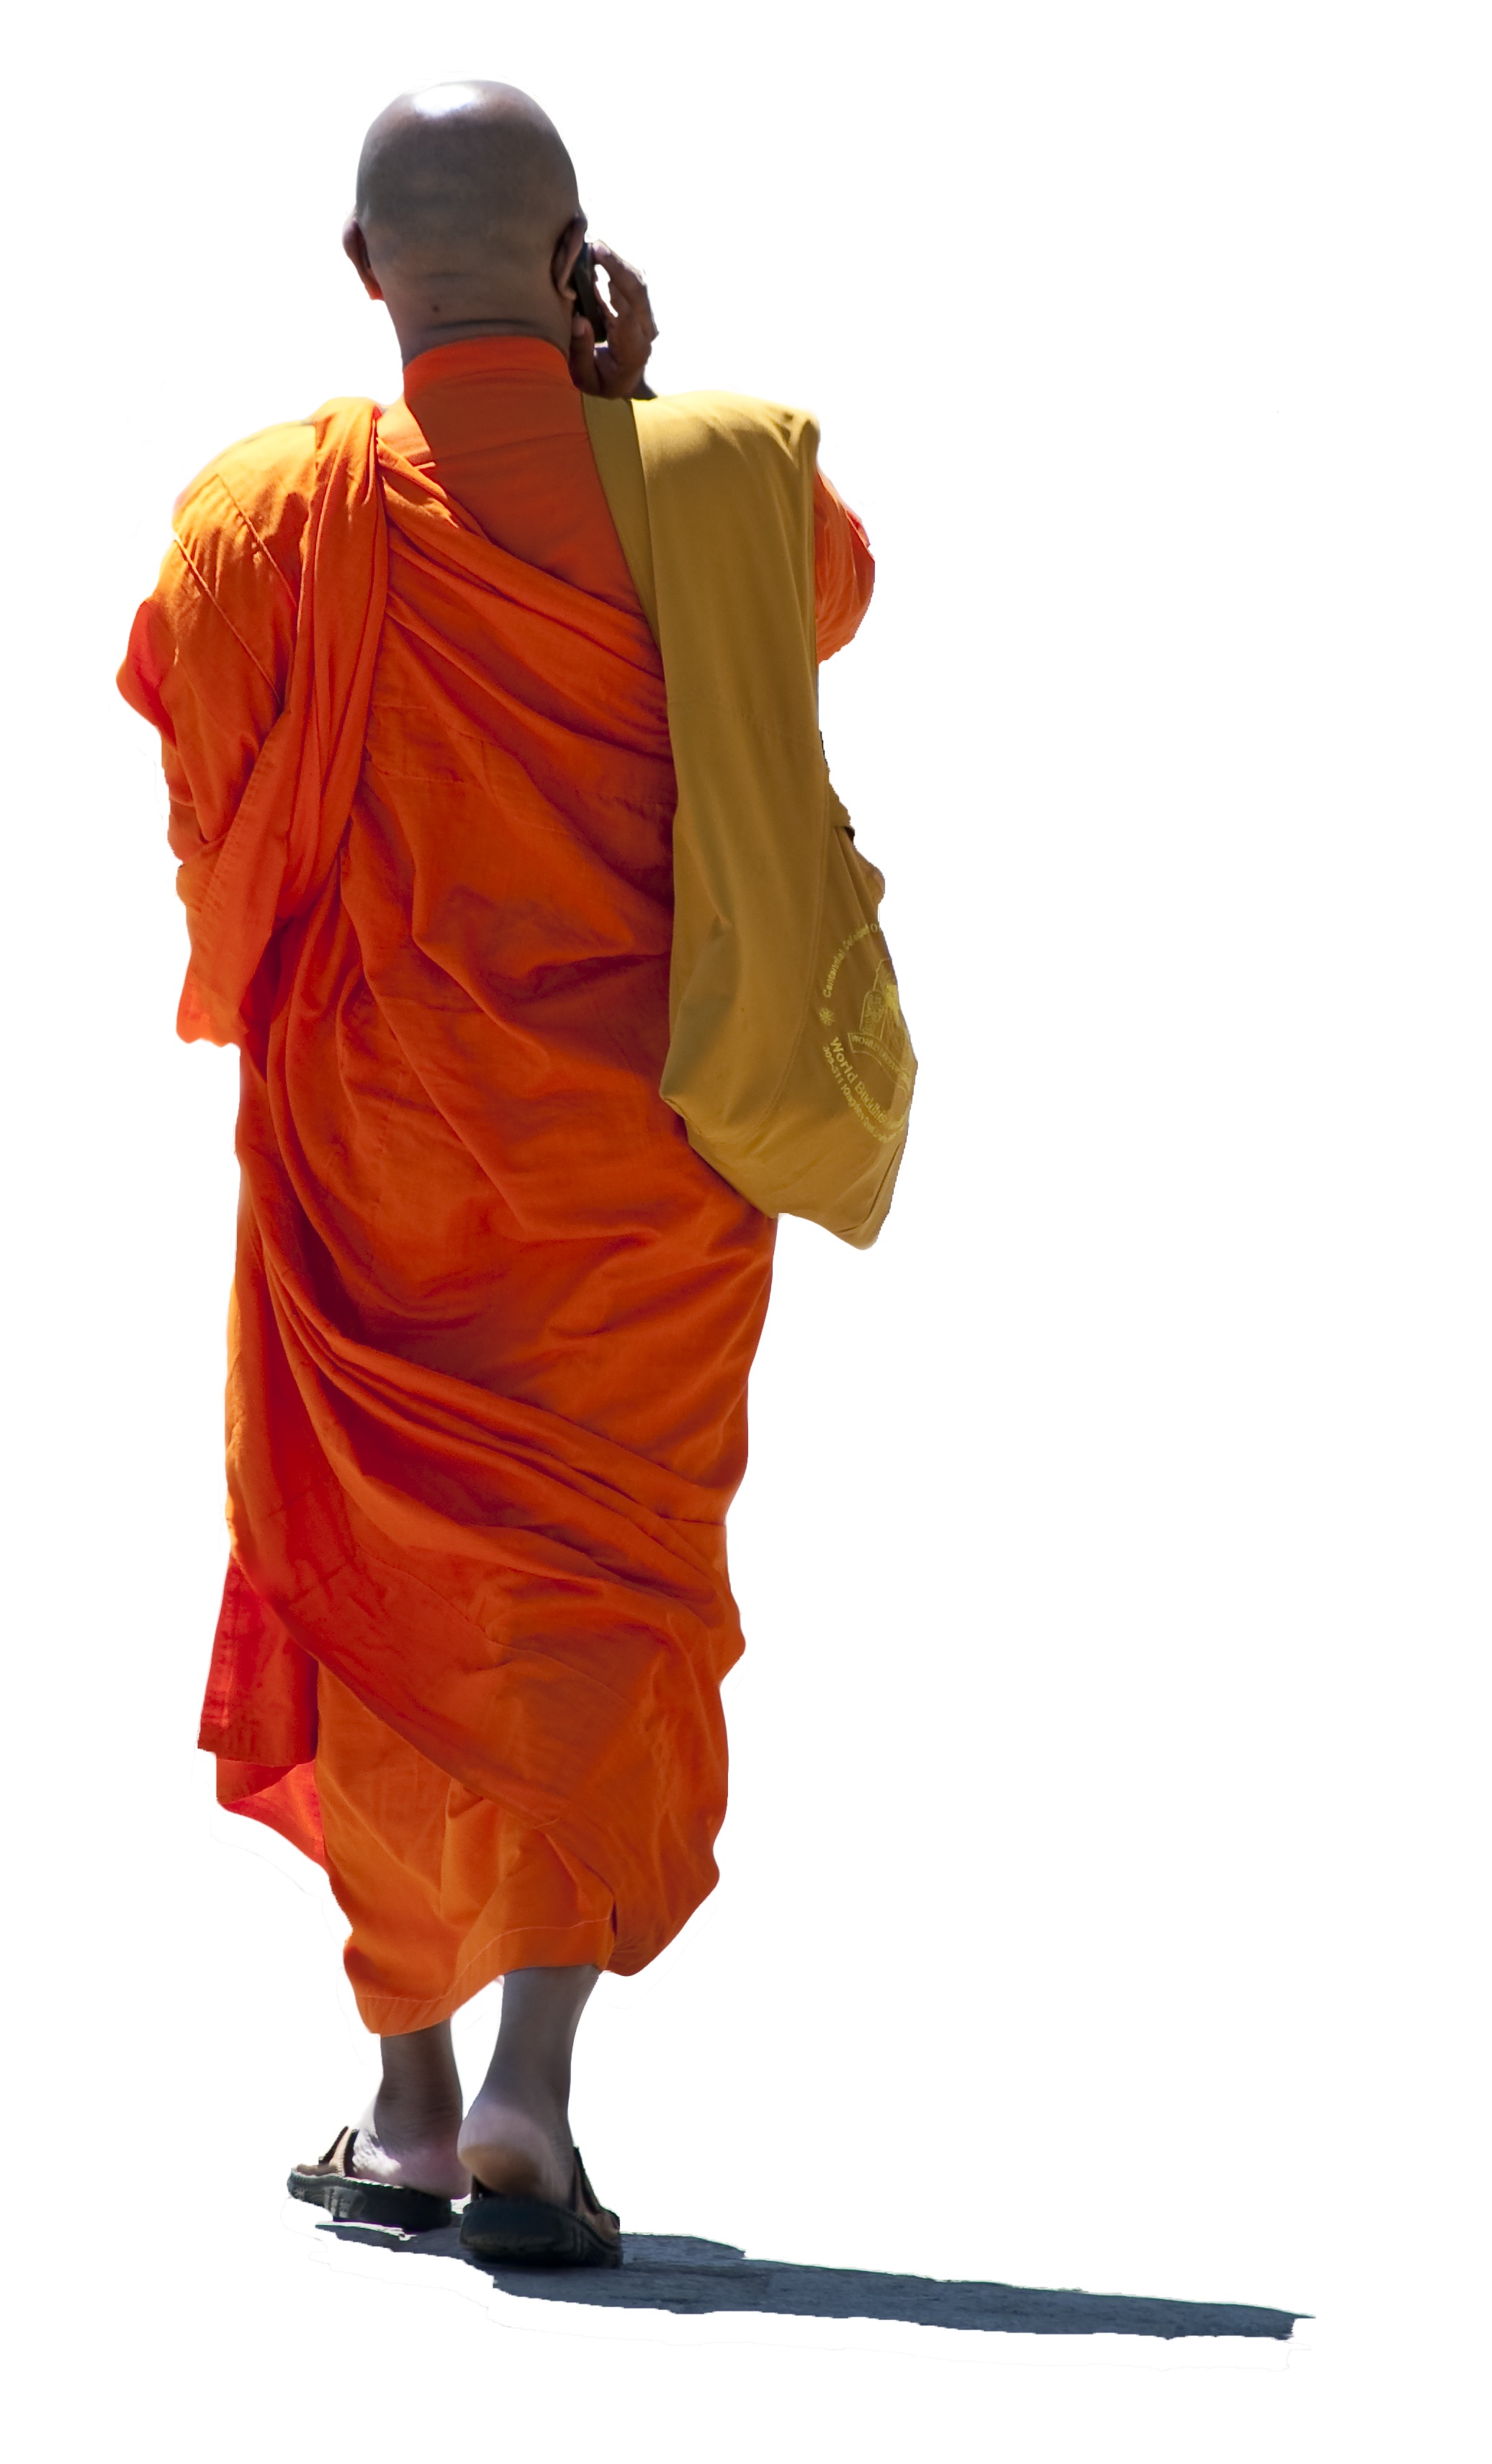
walk, orange, religion, outerwear, tunic, buddhist monk, talk mobile, person on the phone